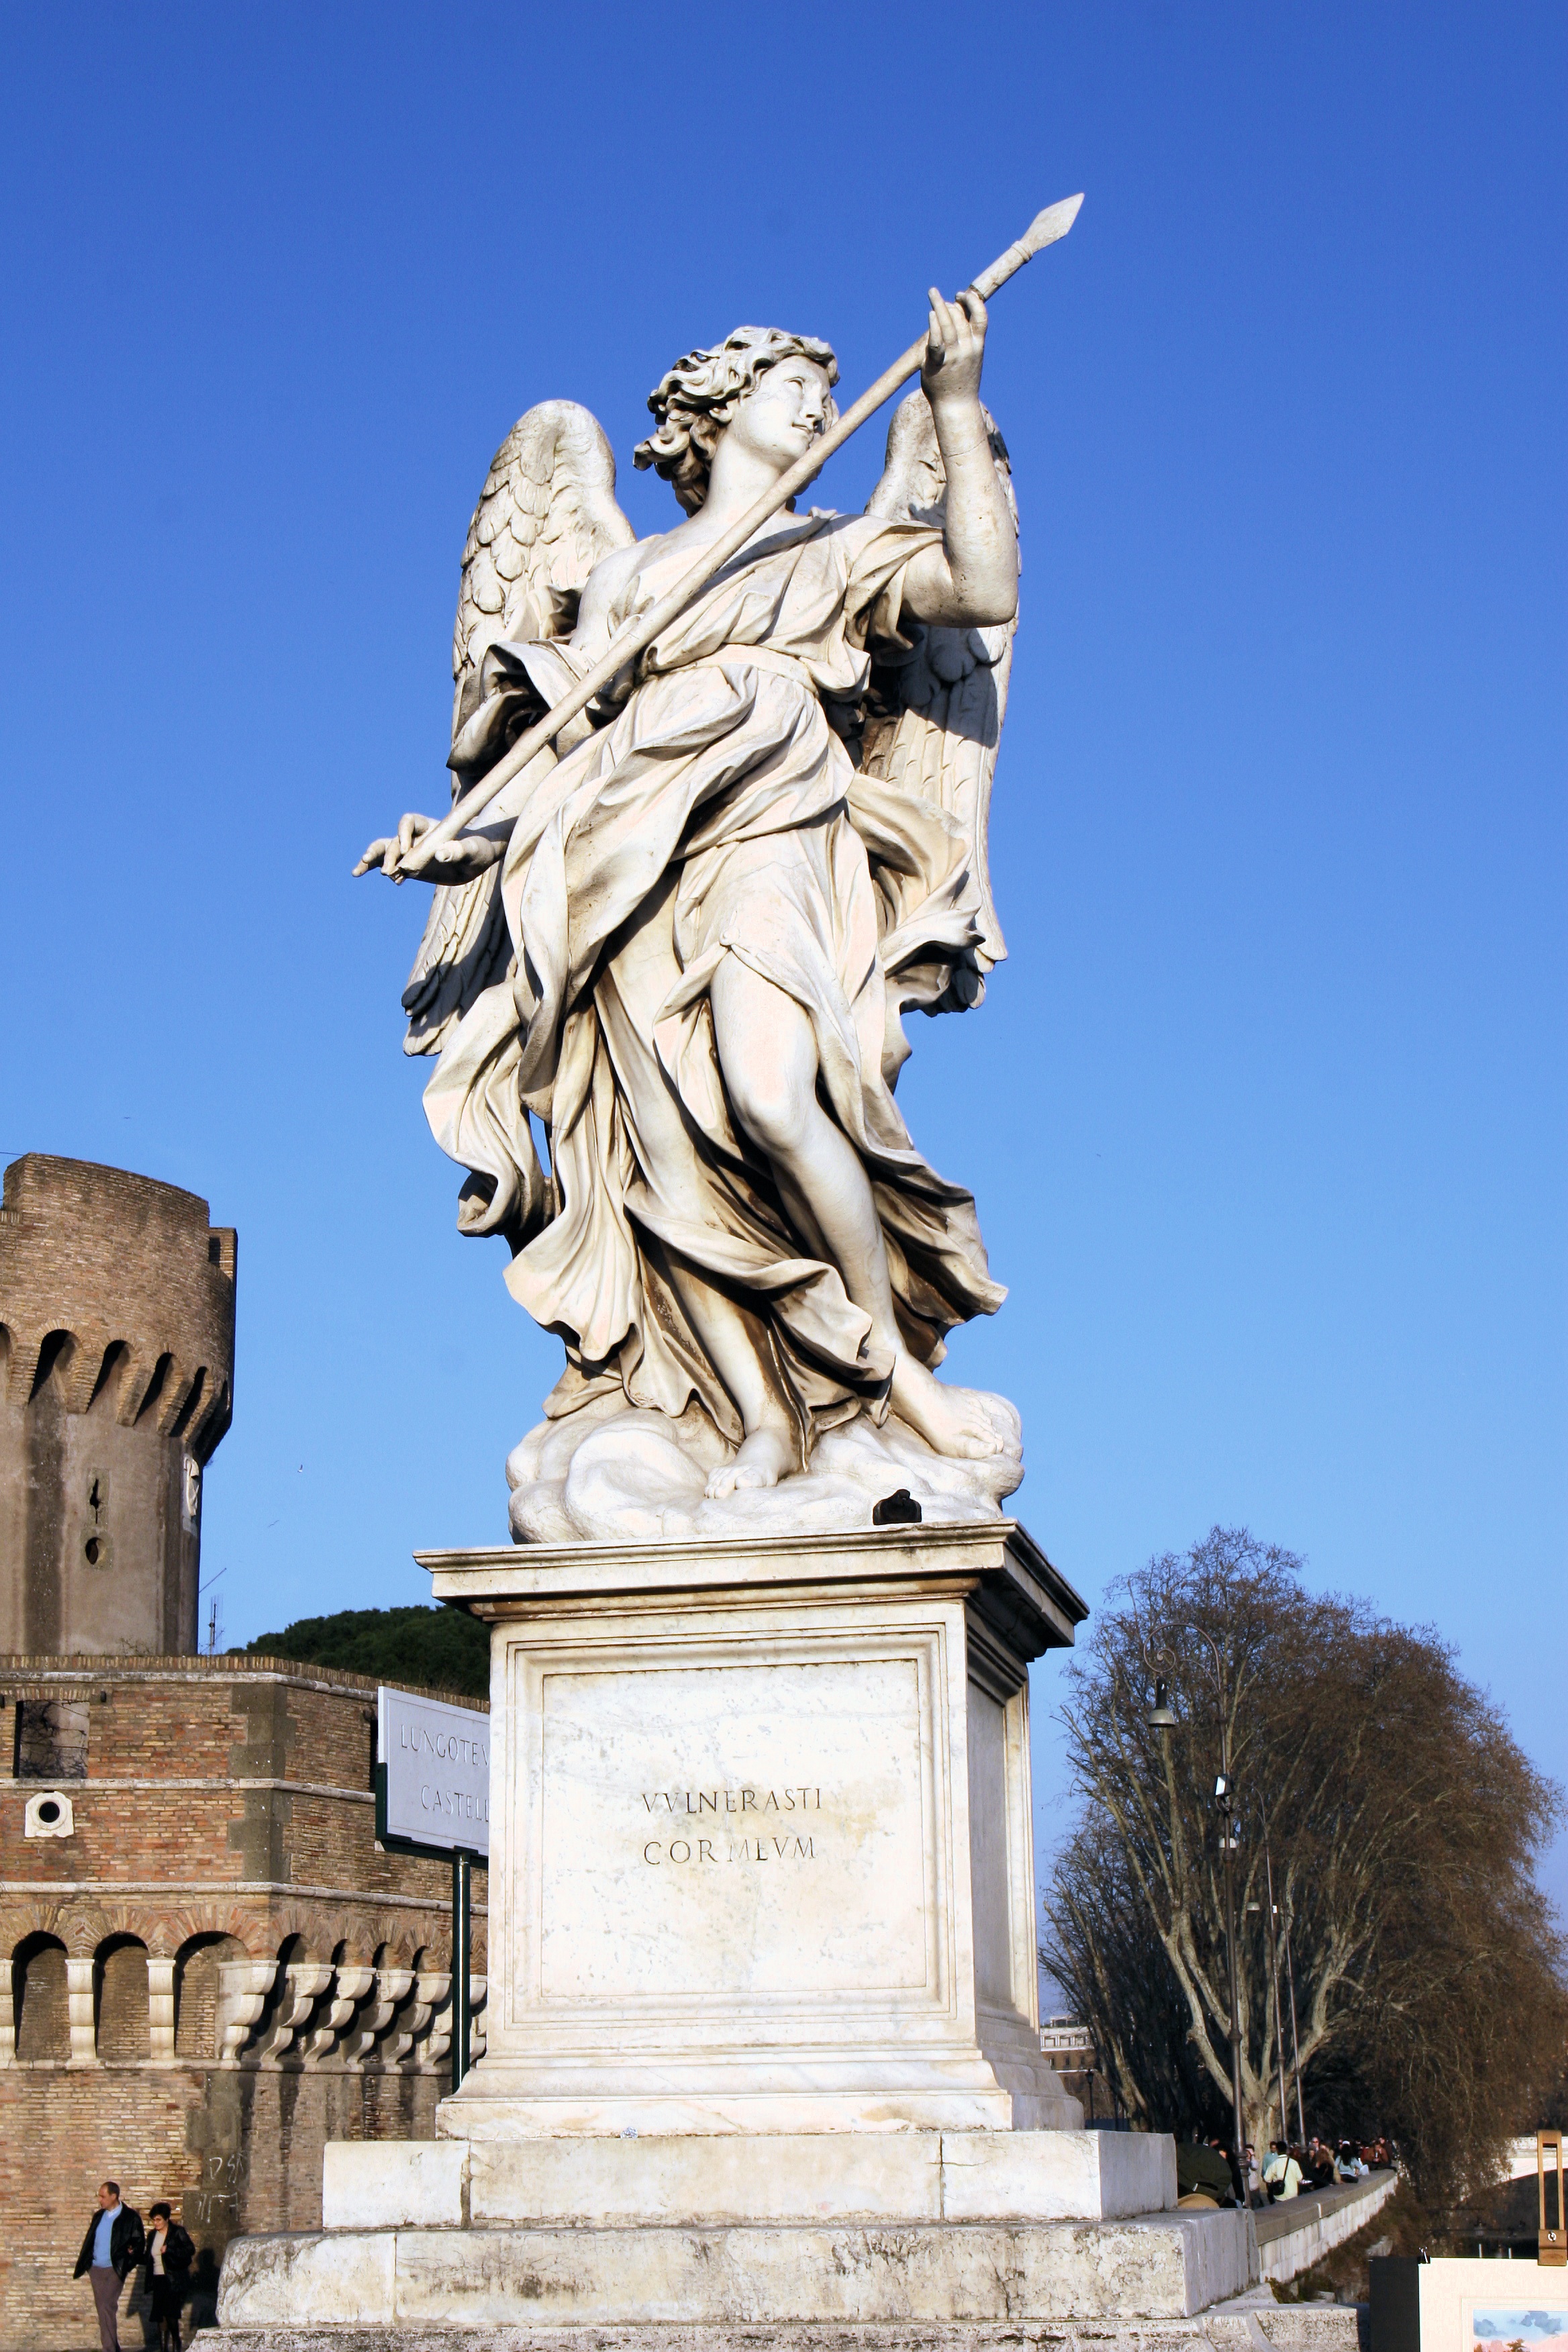
monument, statue, landmark, italy, sculpture, memorial, angel, art, rome, castel sant angelo, ancient history